Stallion

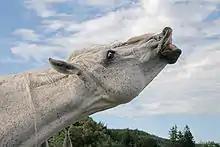
Stallion exhibiting the flehmen response

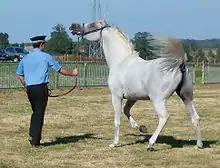
Even well-trained stallions require firm and consistent handling by experienced individuals.

A stallion is an adult male horse that has not been gelded (castrated). Stallions follow the conformation and phenotype of their breed, but within that standard, the presence of hormones such as testosterone may give stallions a thicker, "cresty" neck, as well as a somewhat more muscular physique as compared to female horses, known as "mares", and castrated males, called "geldings".